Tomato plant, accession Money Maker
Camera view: vertical (180 deg); turntable rotation: 270 degrees
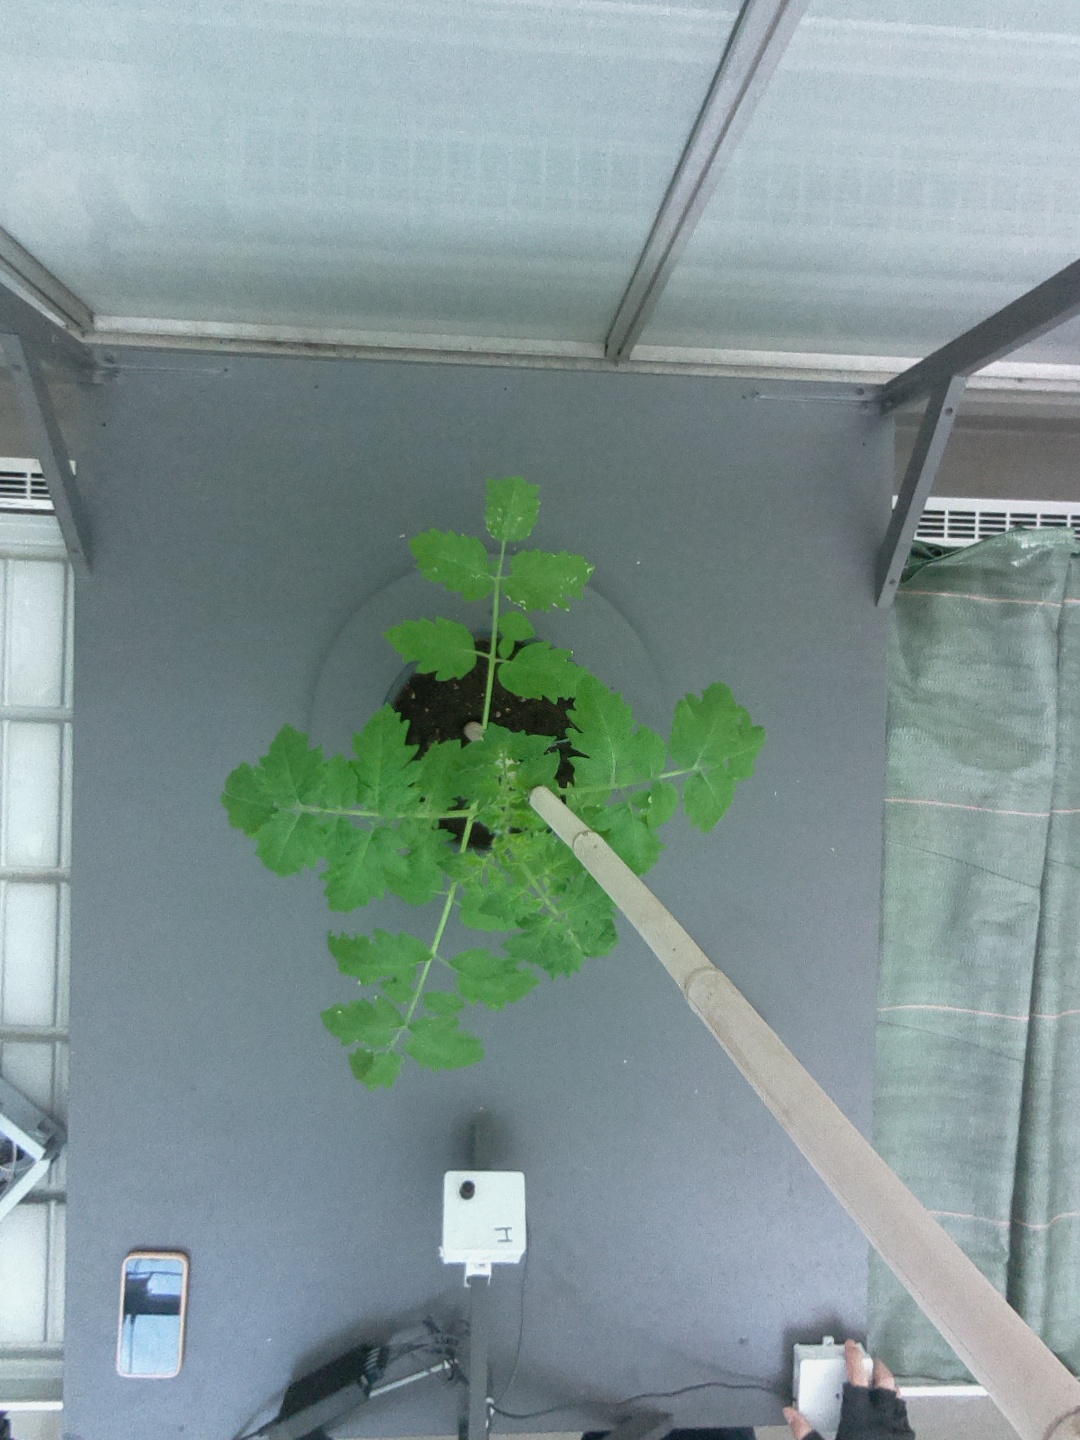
BBCH growth stage 13: 6 of true leaves visible